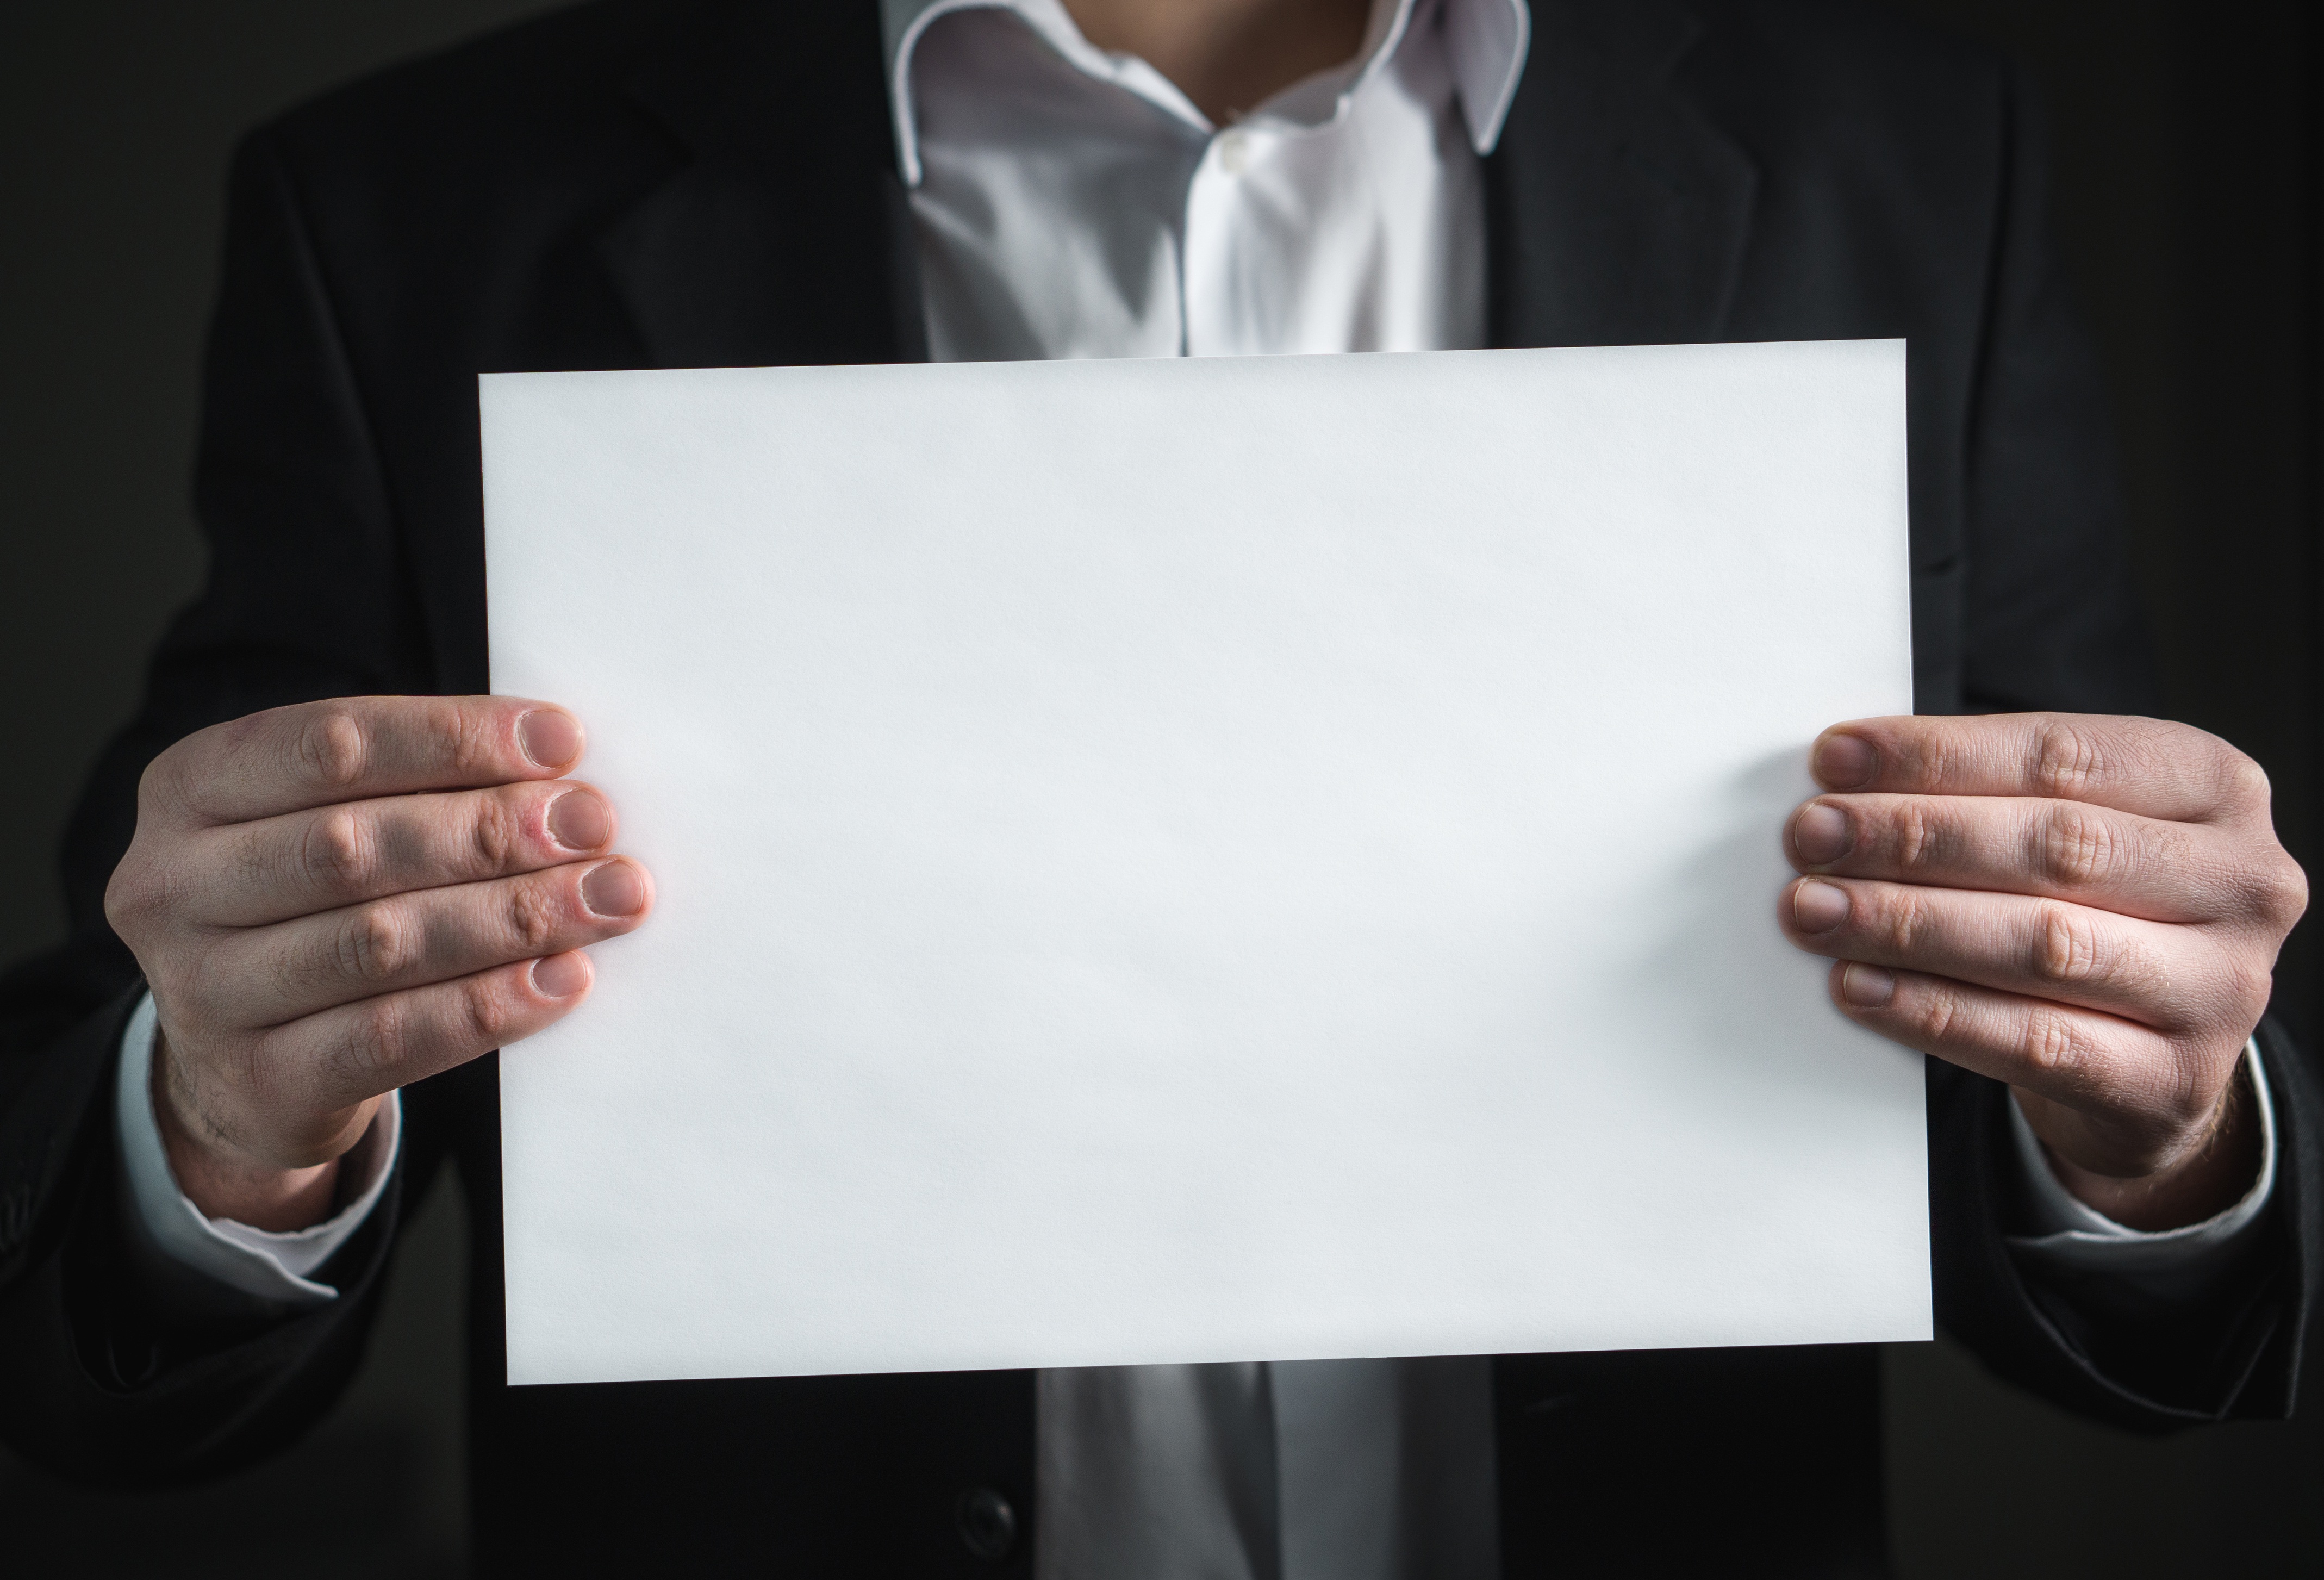
writing, hand, man, suit, sign, finger, empty, business, paper, hold, holding, card, brand, blank, tuxedo, contact, businessman, marketing, announcement, copyspace, real estate agent, formal wear, in the background